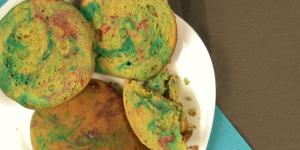
galletas de mantequilla de colores